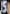
Number: 5